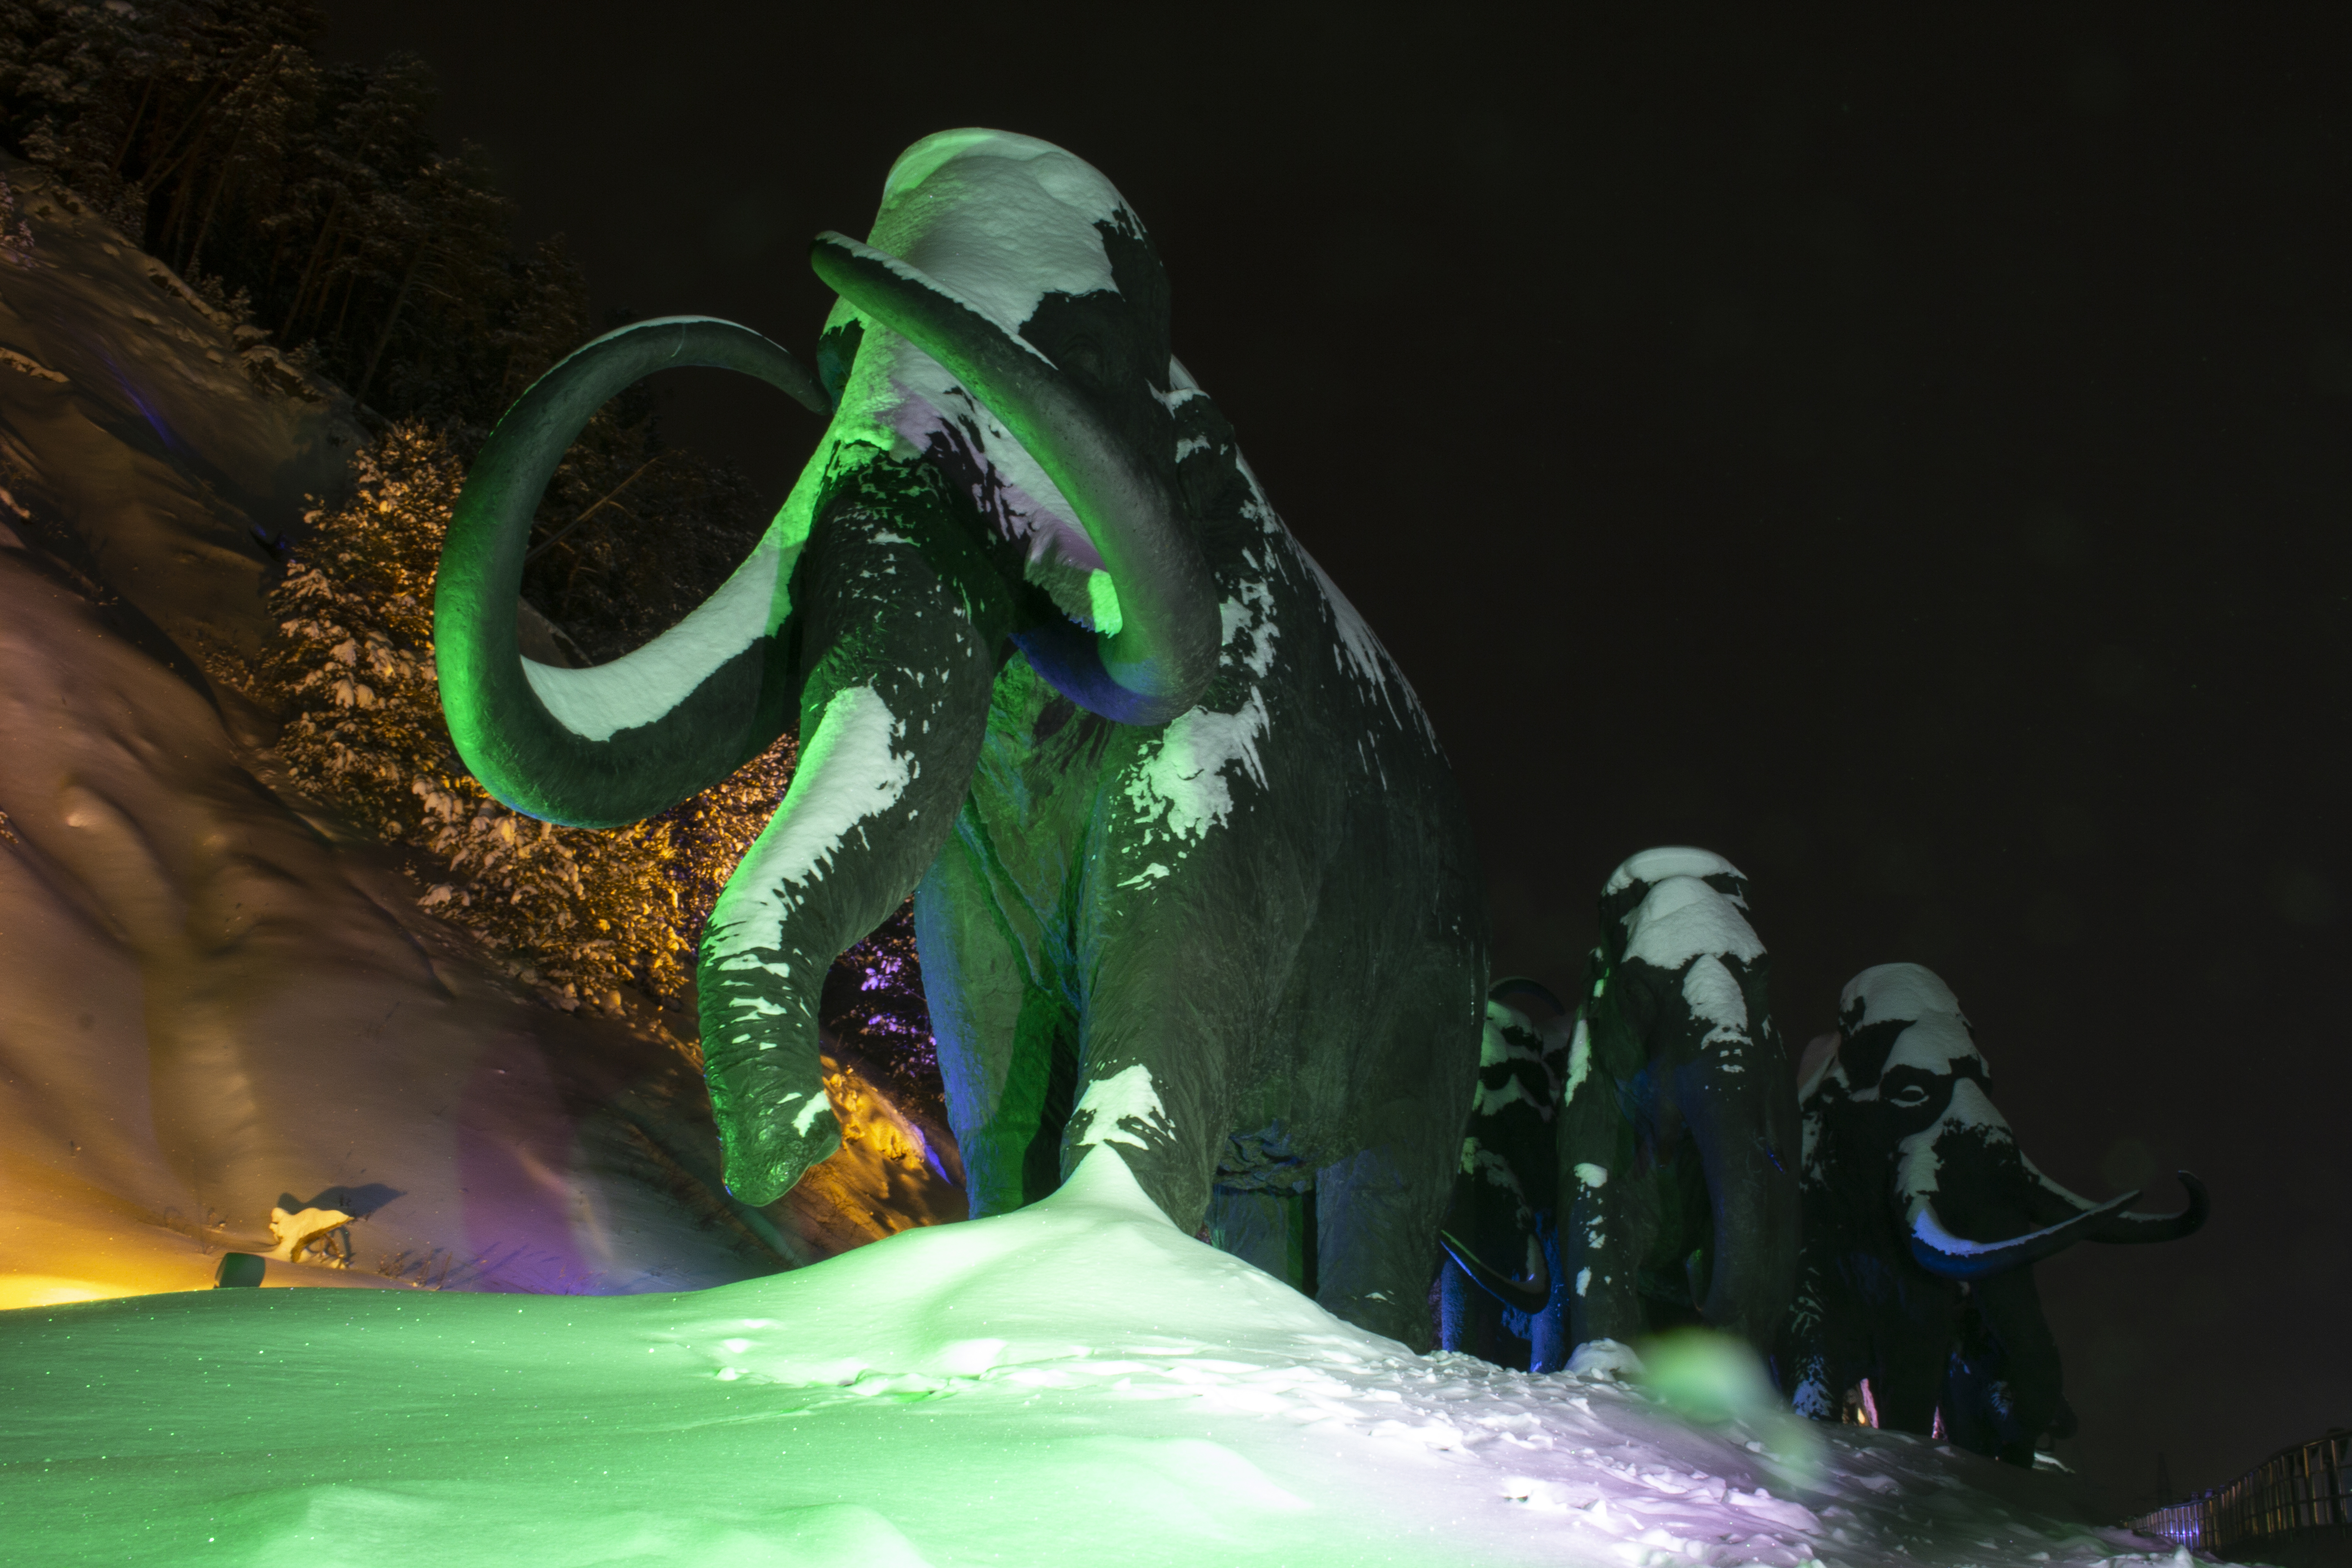
night, snow, blizzard, frost, park, sculpture, world, green, organism, slope, recreation, leisure, tree, fun, event, games, winter, fictional character, darkness, cg artwork, midnight, freezing, illustration, animation, extreme sport, graphics, pc game, Video game software, glacial landform, holiday, graphic design, forest, fir